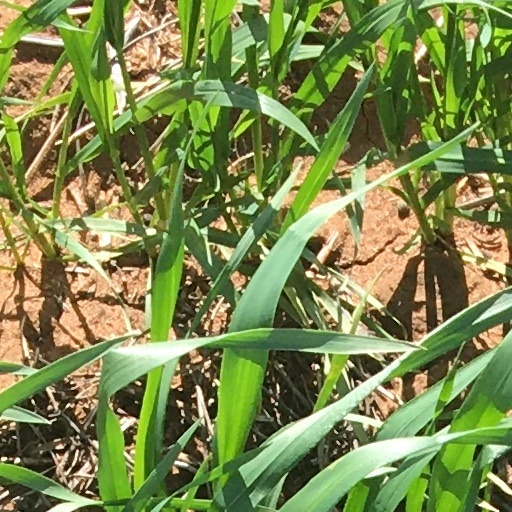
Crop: wheat